Jan S. Hesthaven

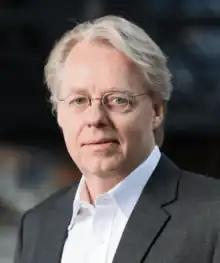
Prof. Jan S. Hesthaven, "circa" 2019

Jan S. Hesthaven (born 10 December 1965) is a Danish mathematician, currently president of the Karlsruhe Institute of Technology. He was previously Vice President for Academic Affairs (starting in 2021) at EPFL (École polytechnique fédérale de Lausanne) and held the Chair of Computational Mathematics and Simulation Science (MCSS). He is particularly known for contributions to the development, analysis and application of high-order accurate computational methods for time-dependent partial differential equations. He has also contributed substantially to the development of reduced order models and the application of neural networks and machine learning techniques to problems in science and engineering.